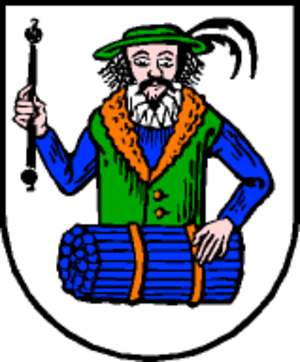
Strobl est une commune autrichienne du district de Salzbourg-Umgebung dans l'État de Salzbourg.